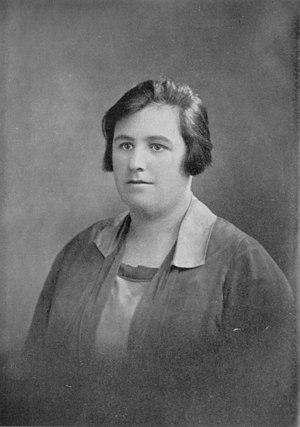
Victoria Helen McCrae Duncan est une médium écossaise mieux connue pour être la dernière personne à être emprisonnée en vertu du Witchcraft Act 1735. Elle est célèbre pour avoir produit un ectoplasme à base d'étamine.